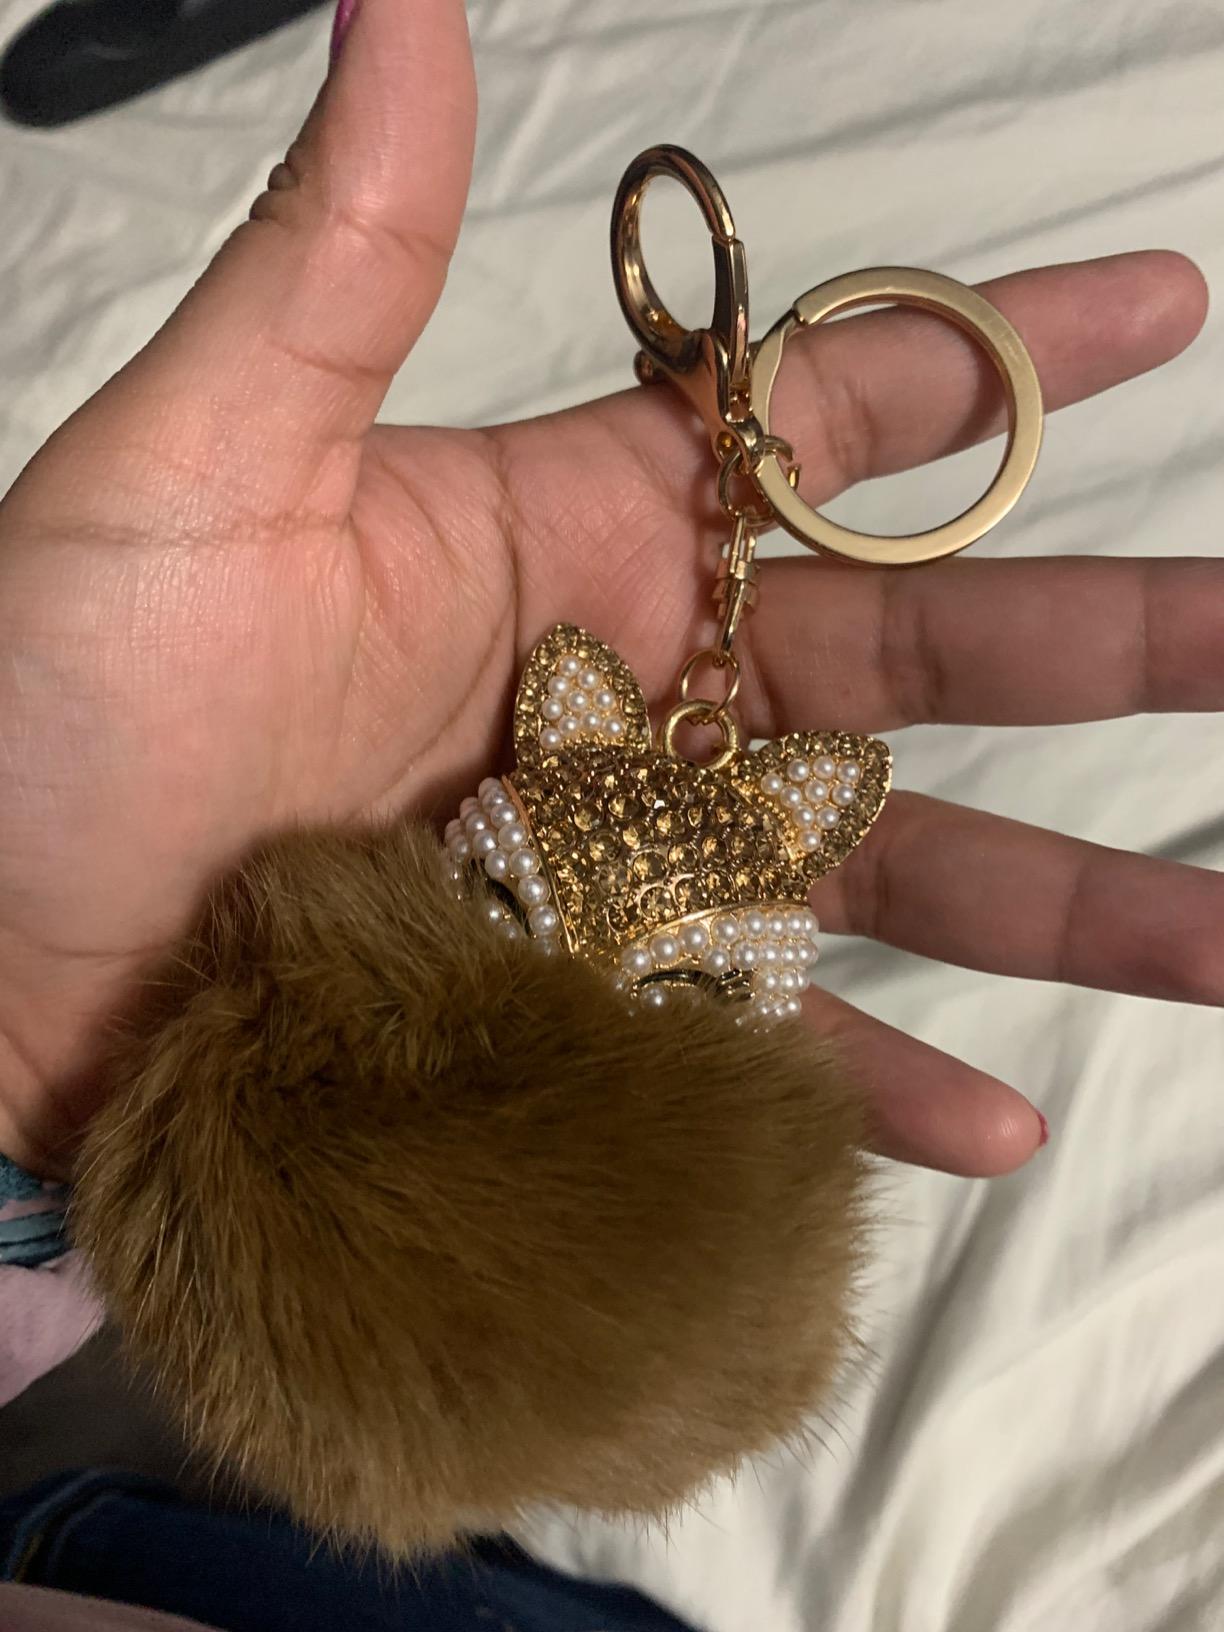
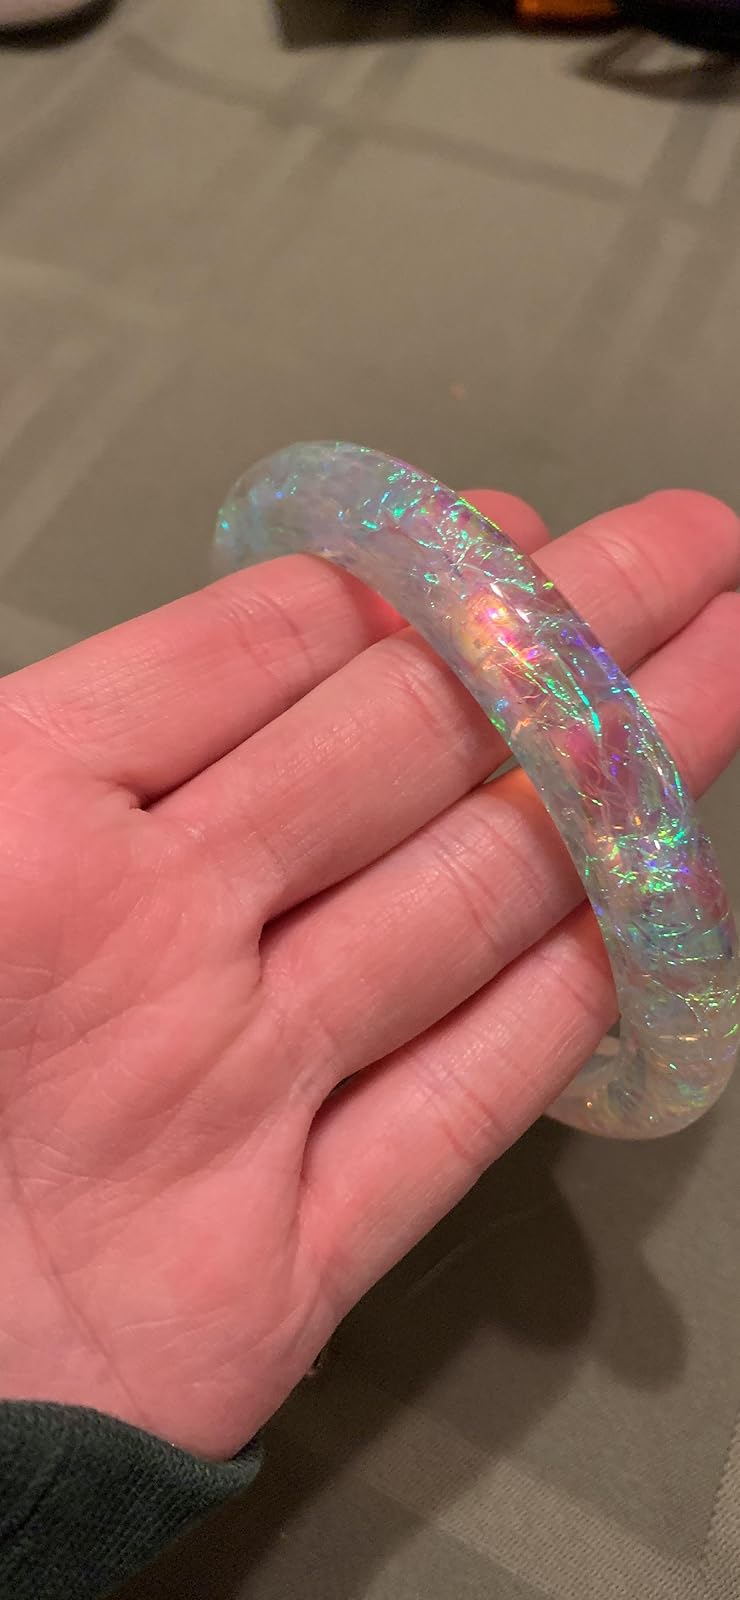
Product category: accessories_keychain
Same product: no